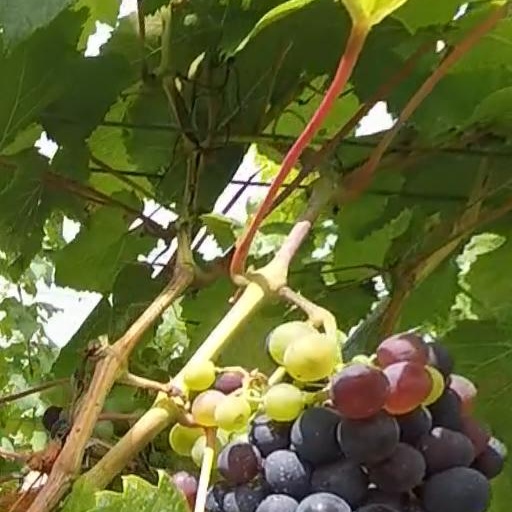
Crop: grape